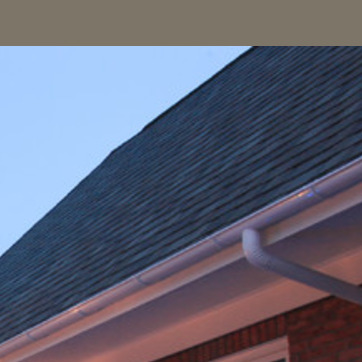
Material: other